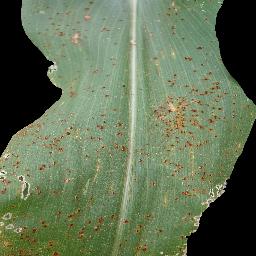
Label: Corn___Common_rust